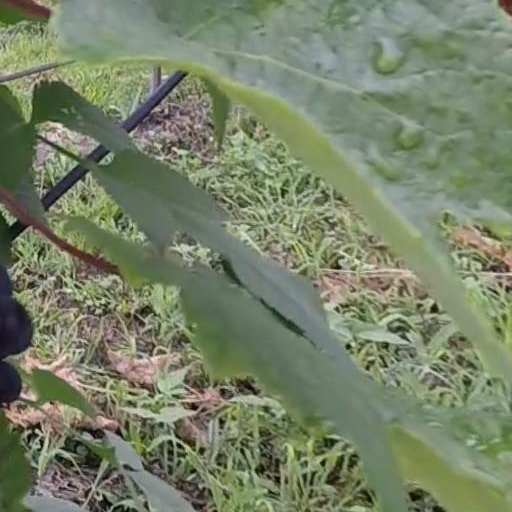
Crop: grape